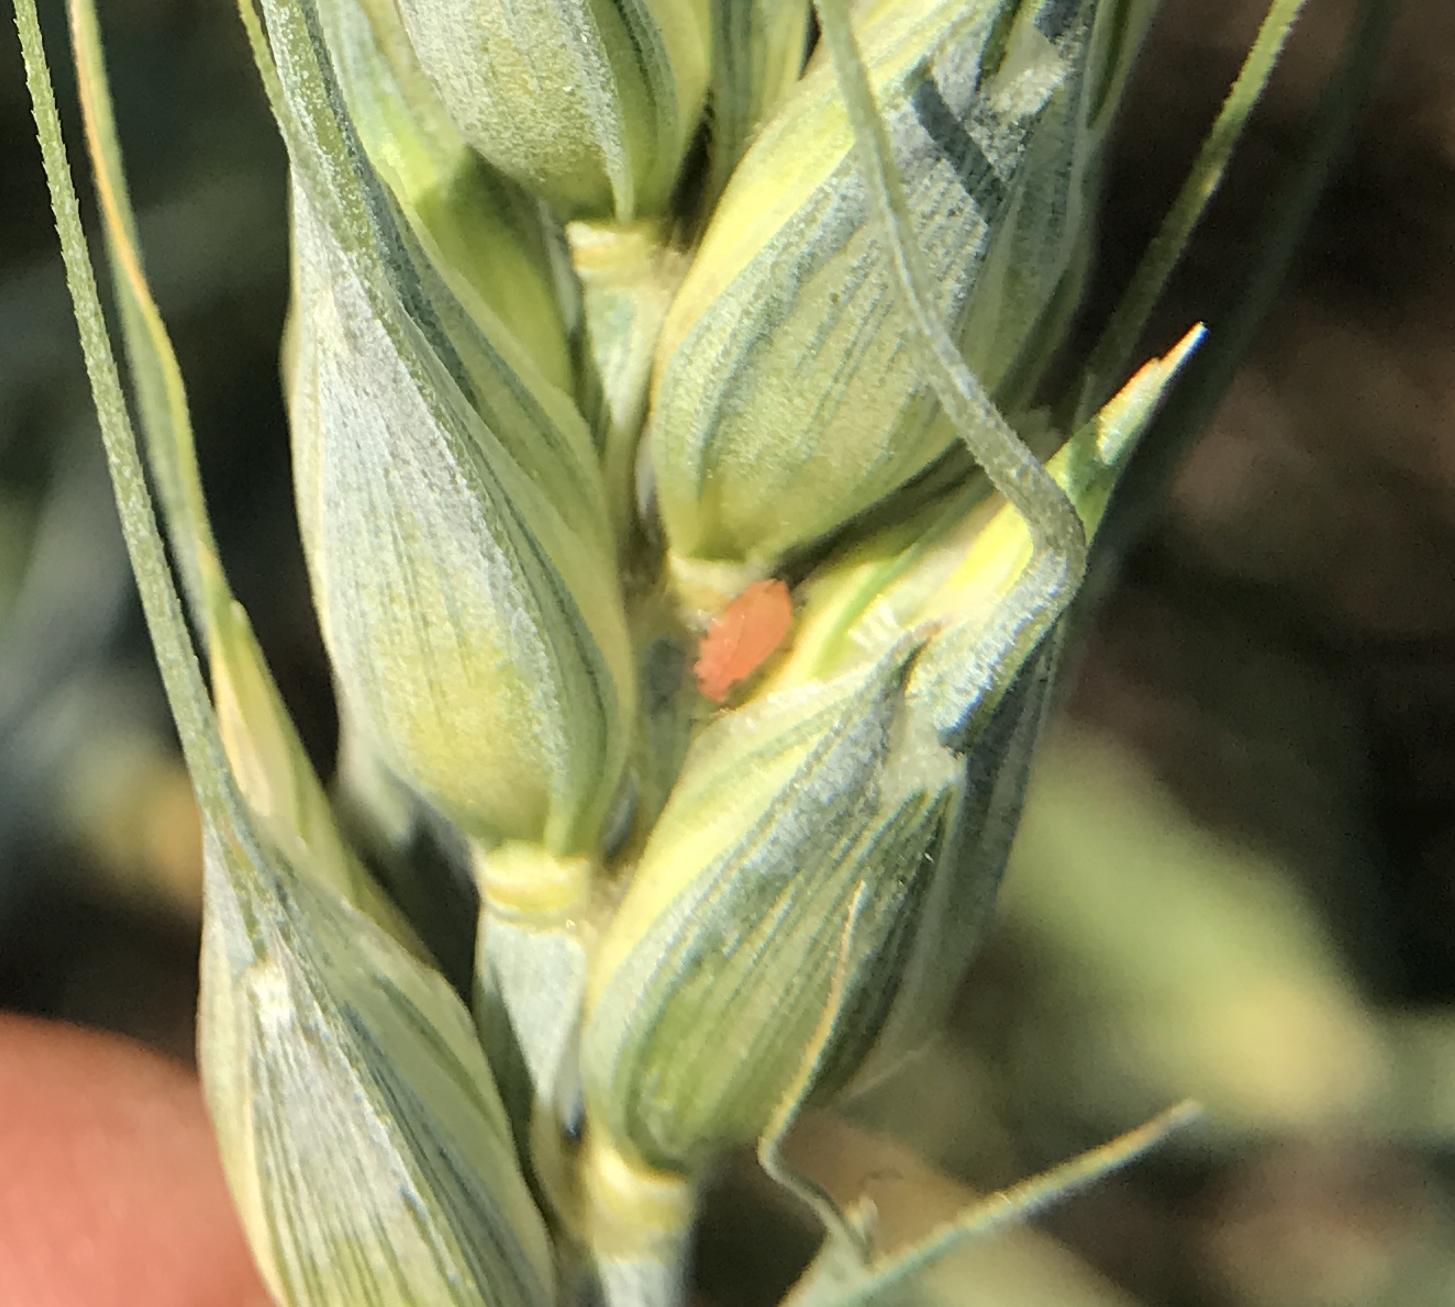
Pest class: english_grain_aphid